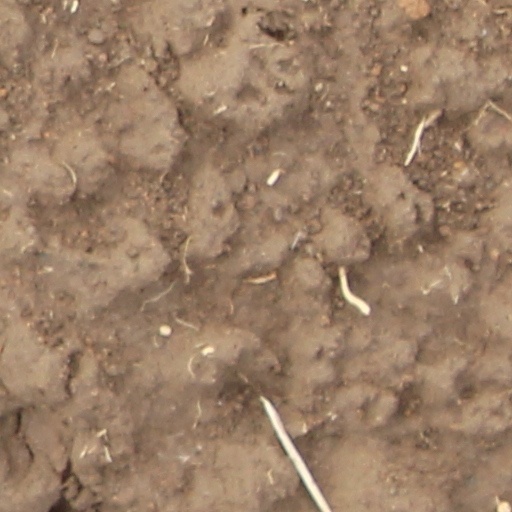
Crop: wheat